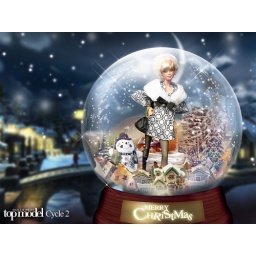
Merry Christmas for everyone, I love you :*) but one girl will go home in Christmas... so cruel~ ;-p